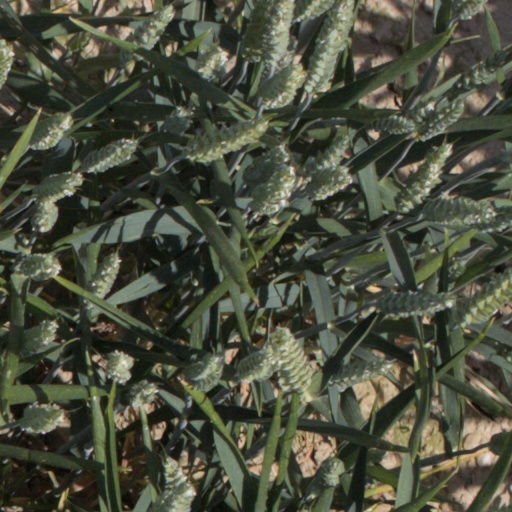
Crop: wheat